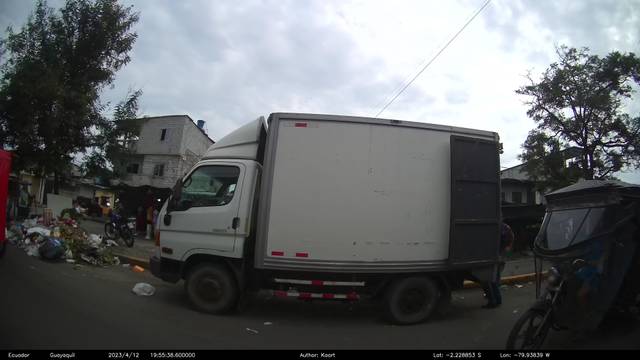
Region: Ecuador
Coordinates: -2.229, -79.938